Edward S. Morse

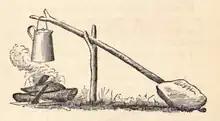
Illustration by Morse for John Mead Gould's "How to camp out"

From 1871 to 1874, Morse was appointed to the chair of comparative anatomy and zoology at Bowdoin College. In 1873 and 1874 he was a teacher at the summer school established by Agassiz on Penikese Island. Though the school only operated for a few years, several of its students went on to distinguished careers, including David Starr Jordan. In 1874, he became a lecturer at Harvard University. In 1876, Morse was named a fellow of the National Academy of Sciences. In 1877, he provided the illustrations for a book by his friend John Mead Gould, entitled "How to camp out".